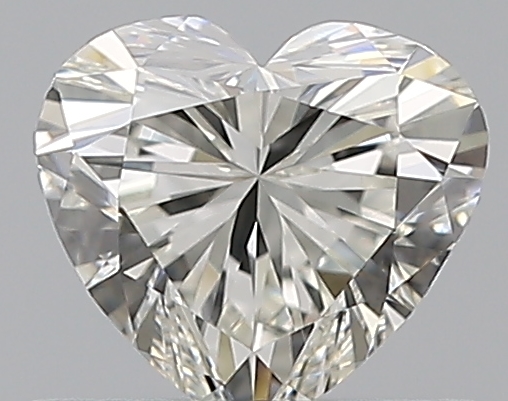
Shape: heart
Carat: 0.5
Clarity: VVS1
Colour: I
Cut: EX
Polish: VG
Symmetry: VG
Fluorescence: N
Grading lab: GIA
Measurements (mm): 4.92 x 5.42 x 3.24